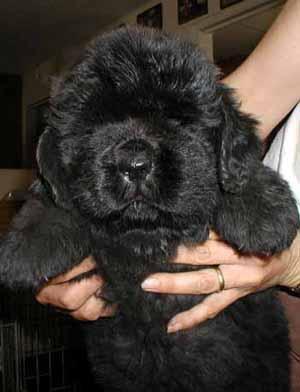
Newfoundland